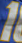
Number: 1